List of festivals in Nepal

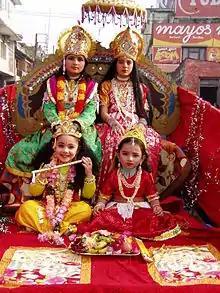
Costumed Hindu girls during festival time in Nepal

Nepal stands as a unique example of a secular and multicultural nation where diverse festivals are joyfully celebrated within communities. In Nepal, individuals of varying religious backgrounds coexist in the same neighborhoods and societies, fostering a spirit of unity as they come together to share in the celebrations of a multitude of festivals, thus sharing their joys, happiness, and sorrows as a harmonious whole.